Lagos Colony

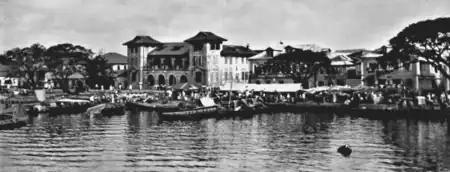

Lagos was originally a fishing community on the north of Lagos Island, which lies in Lagos Lagoon, a large protected harbour on the Atlantic coast of Africa in the Gulf of Guinea west of the Niger River delta. The Lagoon is protected from the ocean by long sand spits that run east and west for up to in both directions.